History of Paris

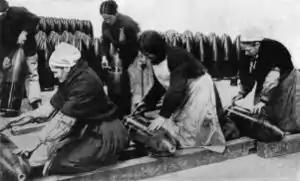
Women workers, known as "munitionnettes", making artillery shells (1917)

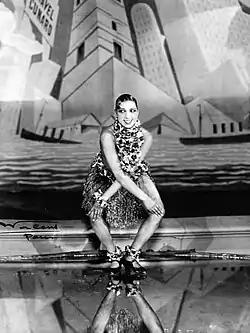
Josephine Baker dances the Charleston at the Folies Bergère (1926).

In the second half of the 19th century, Paris hosted five international expositions that attracted millions of visitors and made Paris an increasingly important center of technology, trade, and tourism. The Expositions celebrated the cult of technology and industrial production, both through the impressive iron architecture in which the exhibits were displayed and the almost demonic energy of machines and installations in place.